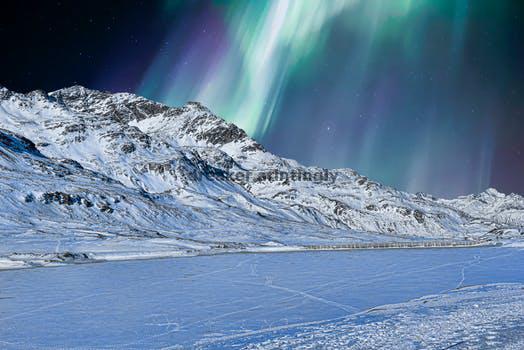
Label: Watermark